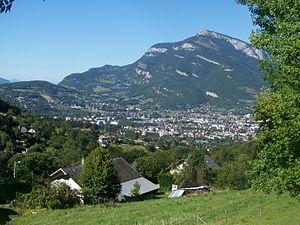
Panoramique des communes de Barberaz et Bassens vues depuis les hauts de Barberaz (hameau de la Lésine) près de Chambéry en Savoie.
Barberaz est une commune française située dans le département de la Savoie, en région Auvergne-Rhône-Alpes.